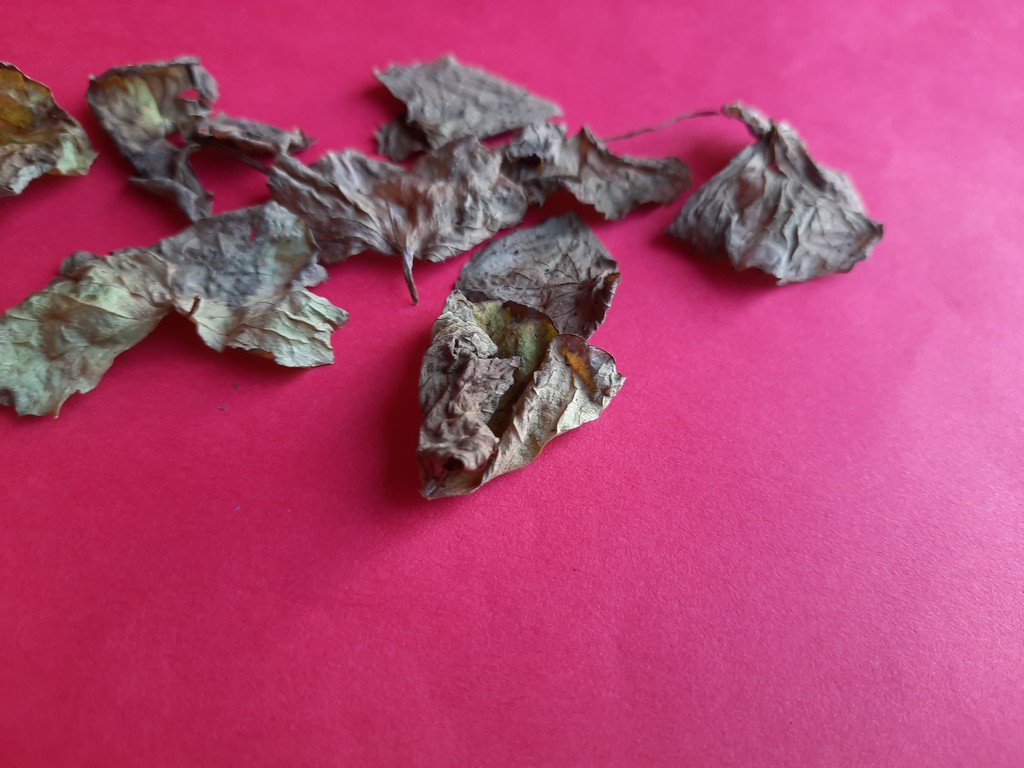
Label: Dried